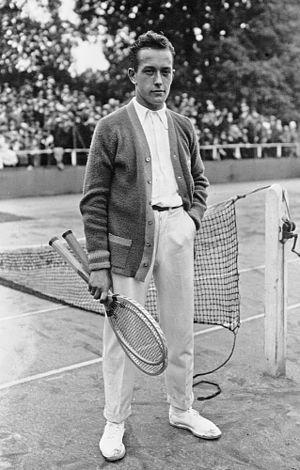
Championnat de France de tennis au Racing
Henri Jean Cochet, né le 14 décembre 1901 à Villeurbanne et mort le 1ᵉʳ avril 1987 à Saint-Germain-en-Laye, est un champion de tennis français. Surnommé Le Magicien, il fut l'un des fameux « Quatre Mousquetaires » français qui dominèrent le tennis des années 1920 et du début des années 1930.
Le Football Club de Lyon, ou le Football Club Régates Lyonnaises entre 1899 et 1901, communément appelé le FC Lyon ou le FCL, est un club omnisports français fondé en 1893 par des élèves du lycée Ampère de Lyon. Ses couleurs sont traditionnellement le rouge et blanc. Il fut le principal club sportif de l'agglomération au moins jusqu'à la Seconde Guerre mondiale. Avant celle-ci, il obtient ses principaux résultats avec son équipe de rugby à XV, championne de France en 1910 et avec son équipe masculine de football qui atteint la finale de la Coupe de France 1918.